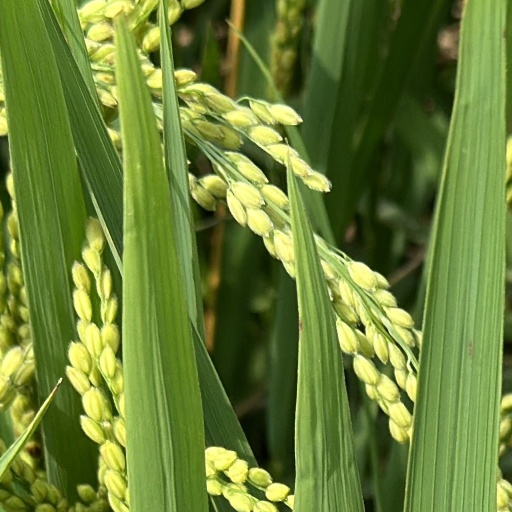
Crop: rice